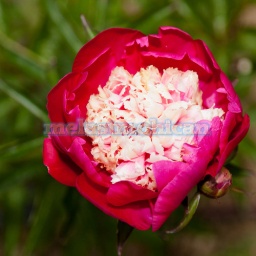
Peony is a name for plants in the genus Paeonia, the only genus in the flowering plant family Paeoniaceae.